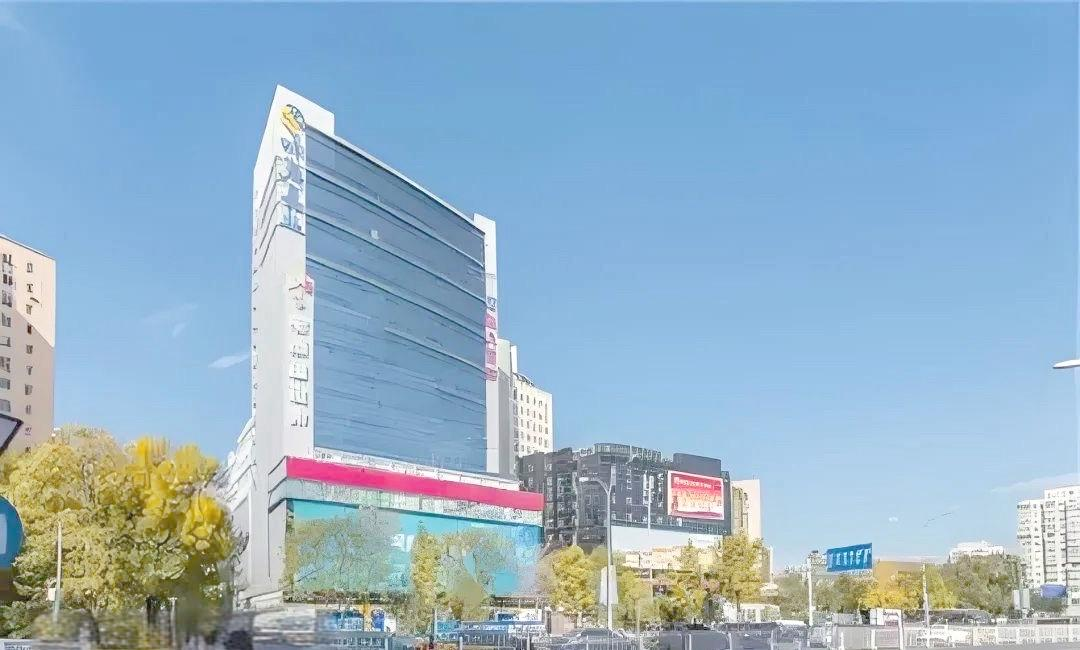
地标名称：和盛大厦
所在城市：北京市·海淀区